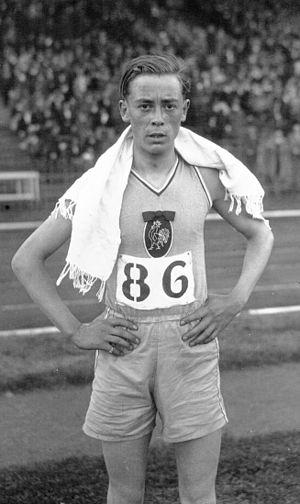
Roger Rochard est un athlète français, spécialiste des courses de fond. Il est le premier Français à remporter un titre de champion d'Europe d'athlétisme, en 1934.